Vietnam People's Air Force

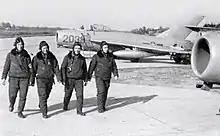
Acepilots of the 923. Fighter Aviation Regiments: Lê Huy Chao, Lê Hải, Mai Đức Toại and Hoàng Văn Kỳ. Each claiming 6 air victories.

US Navy ace Randy Cunningham believed that he shot down a Mig-17 piloted by the mythical "Nguyen Toon" or "Colonel Tomb" while flying his F-4. However, no research has been able to identify Col. Tomb's existence; Cunningham most likely downed a flight leader of the 923rd Regiment. Legend states Col. Toon had allegedly downed 13 US aircraft during his tenure. Many VPAF pilots were not only skilled but unorthodox, as Cunningham found out after making elementary tactical errors. The resulting dogfight became extended. Cunningham climbed steeply, and the MiG pilot surprised Cunningham by climbing as well. Cunningham finally forced the MiG out ahead of him and destroyed it. In fact, there wasn't any pilot in VPAF named Nguyễn Toon, he was a fictional character of the American pilots and they often made jokes with the dissertation. An invention of the American pilots, Colonel Toon was a combination of good pilots in Vietnam, like the "solo artist" lonely night bombing in World War II was called Washing Machine Charlie.